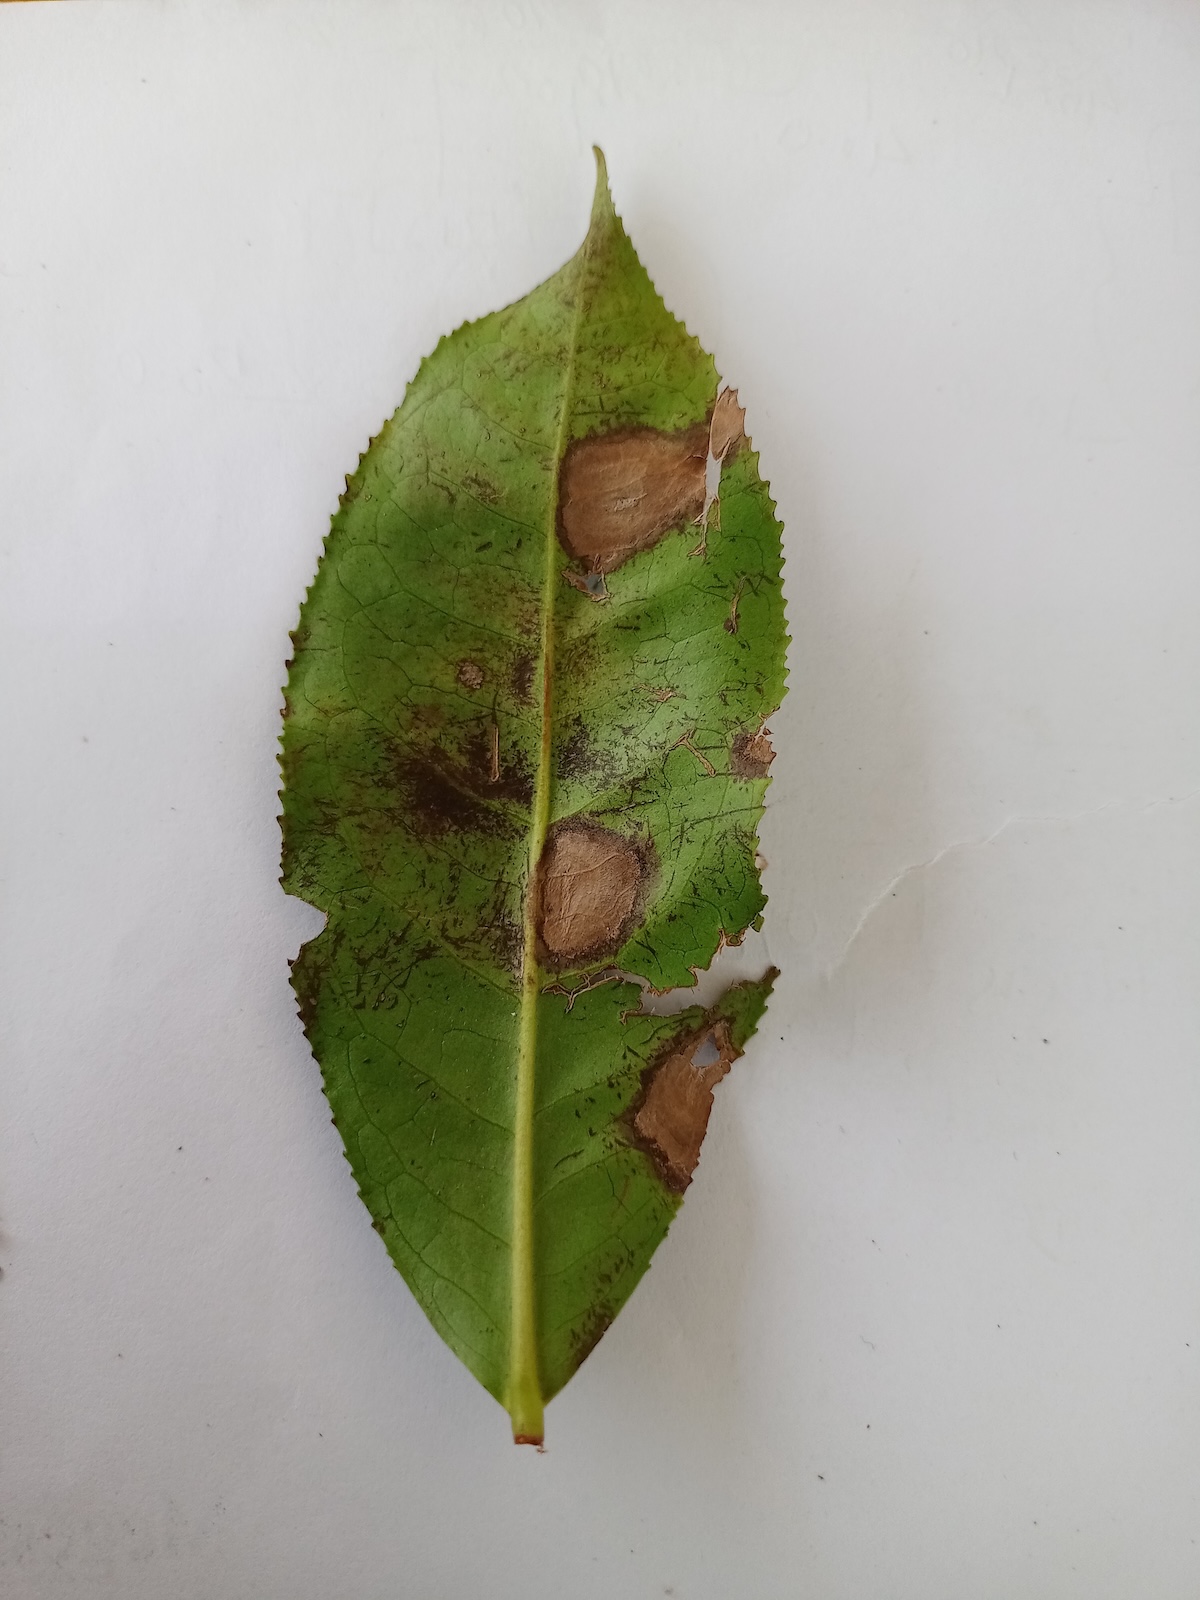
Label: Gray Blight